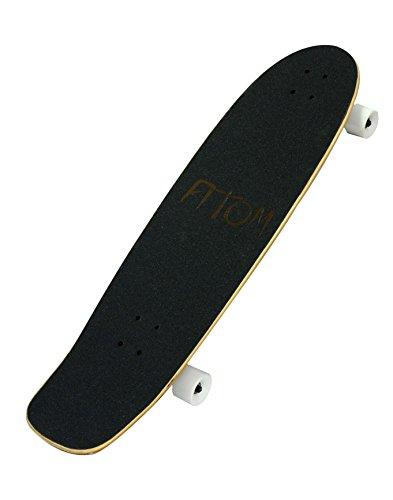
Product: Atom Kicktail Longboard
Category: Sports & Outdoors | Outdoor Recreation | Skates, Skateboards & Scooters | Skateboarding | Standard Skateboards & Longboards | Longboards
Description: Wheels: longboard cruisers - 78a - high Rebound.
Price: $89.49
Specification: Product Dimensions:         36 x 9.5 x 6.2 inches ; 6.9 pounds    |Shipping Weight: 8.4 pounds (View shipping rates and policies)|ASIN: B01IP5VXBG|Item model number: 40012|    #242    in Longboards Skateboard